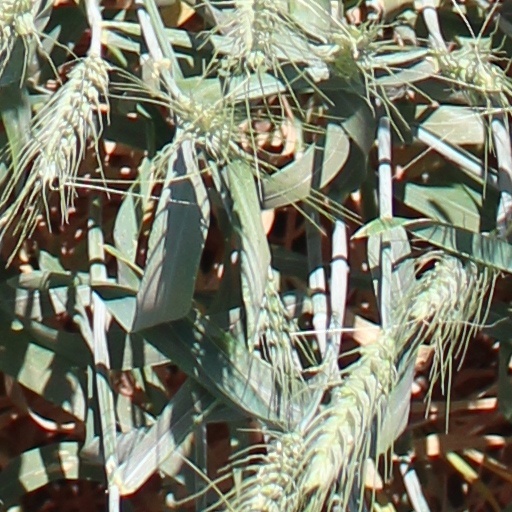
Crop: wheat